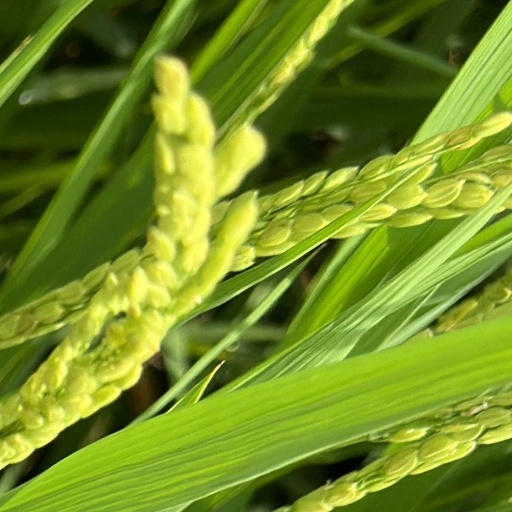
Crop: rice